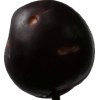
Label: plum